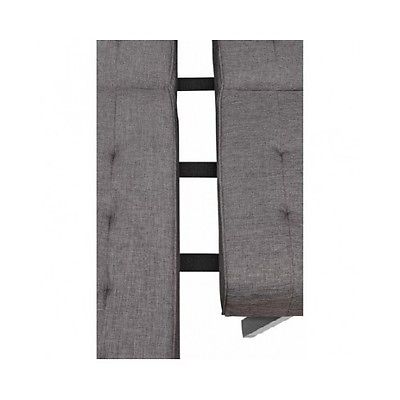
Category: sofa